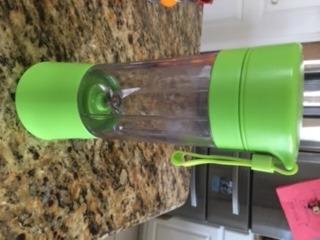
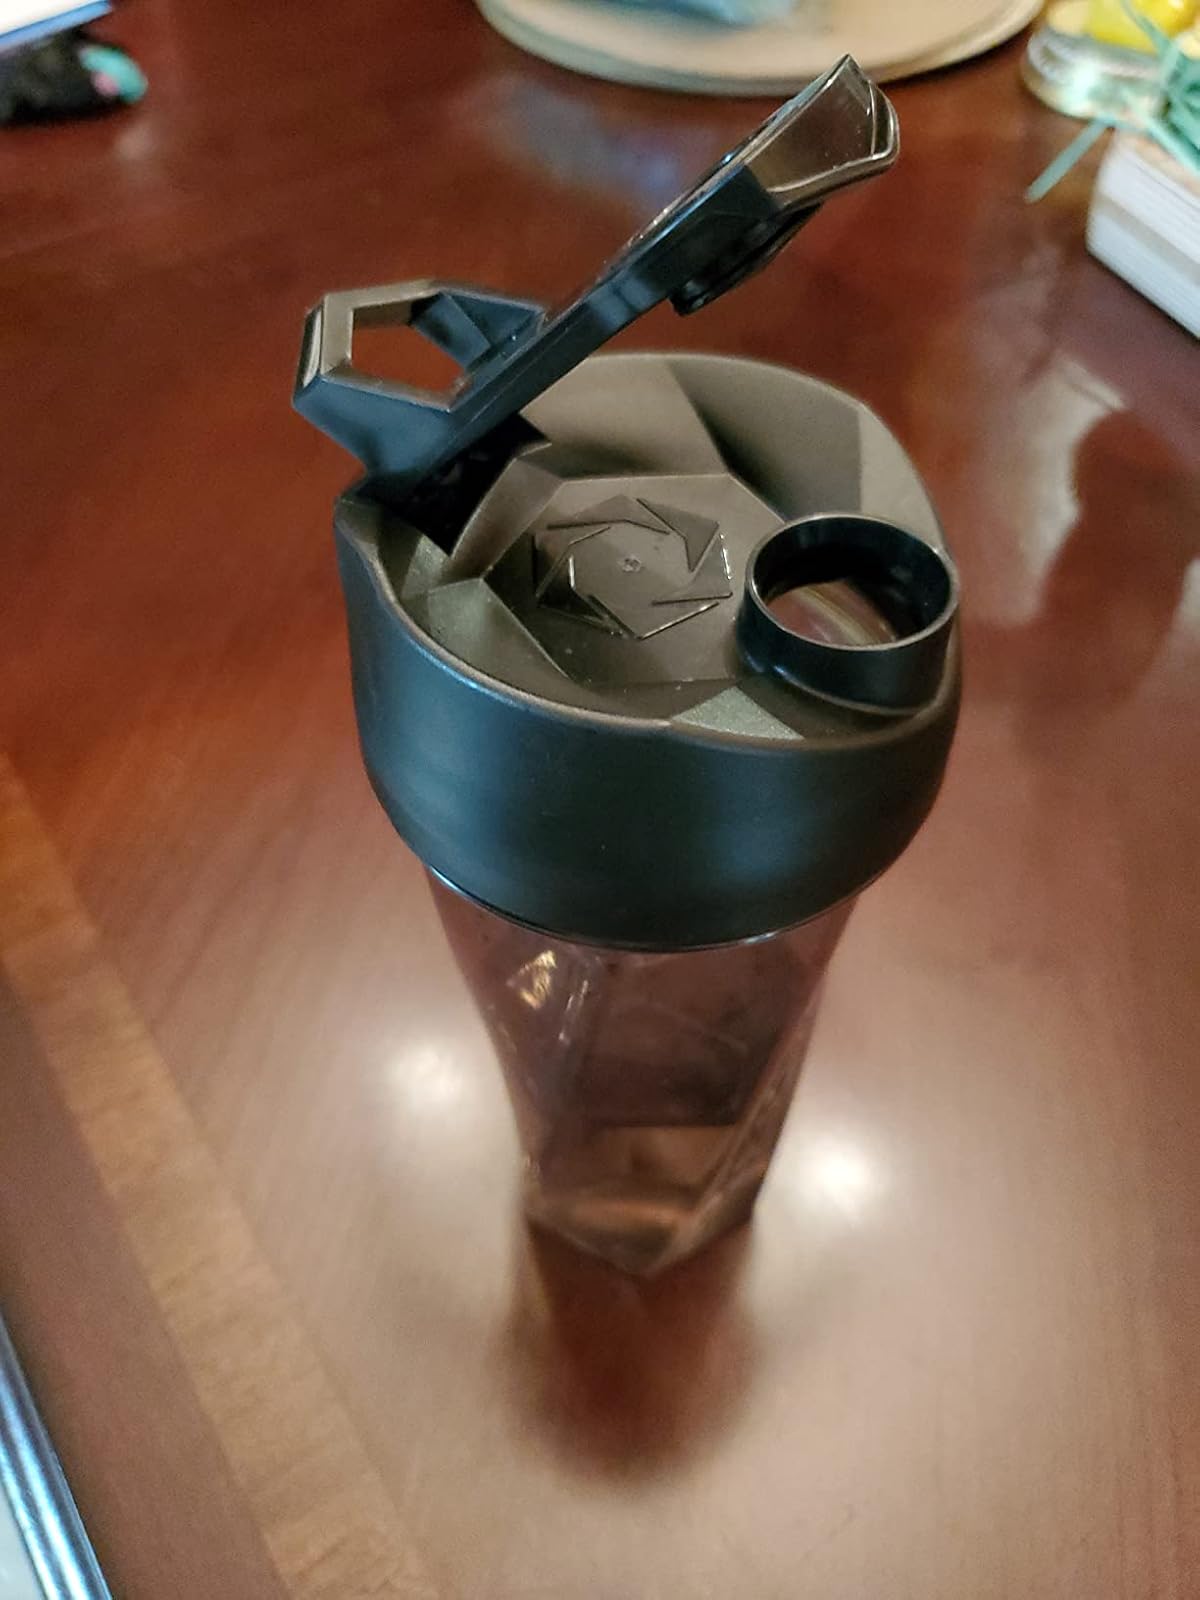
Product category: items_blender
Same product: no